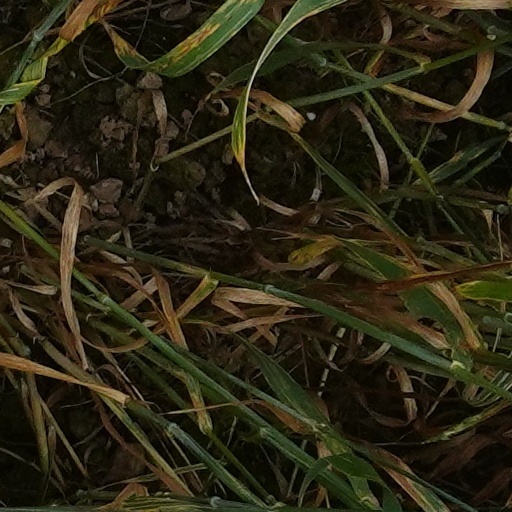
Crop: wheat